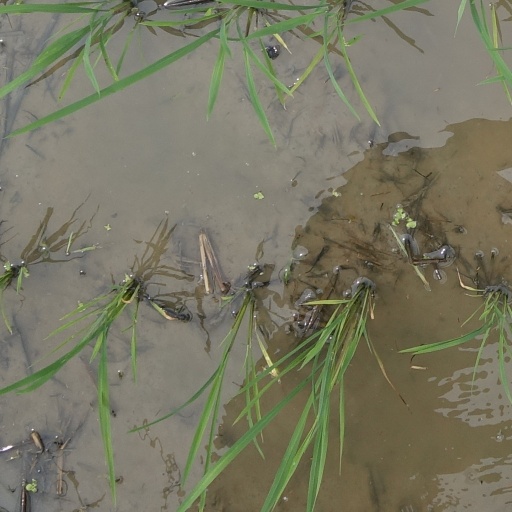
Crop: rice